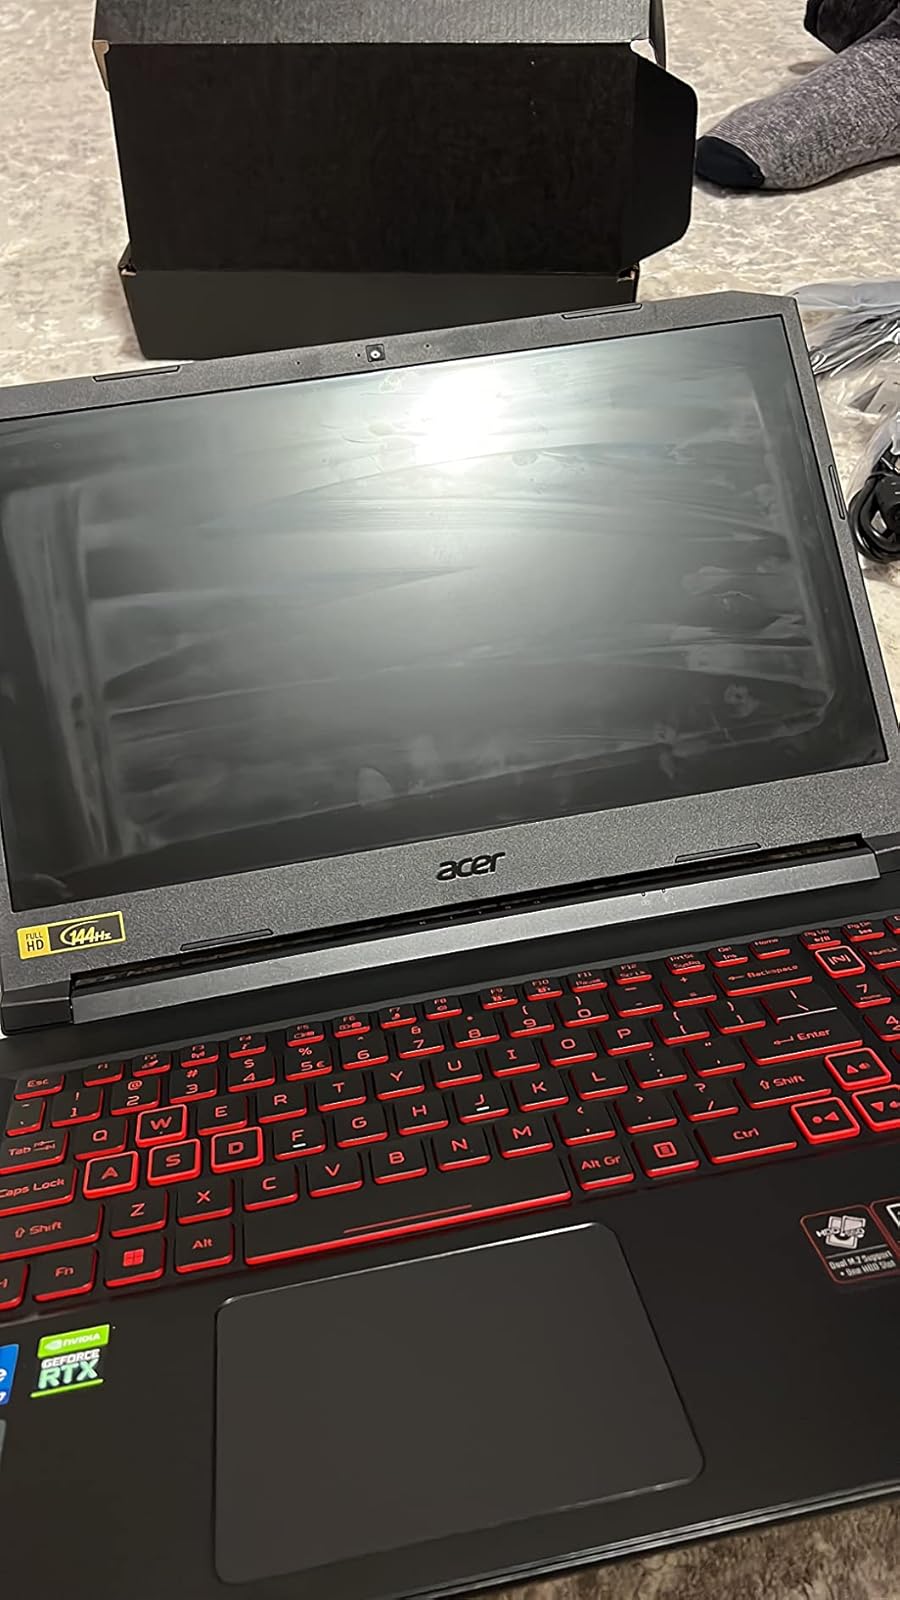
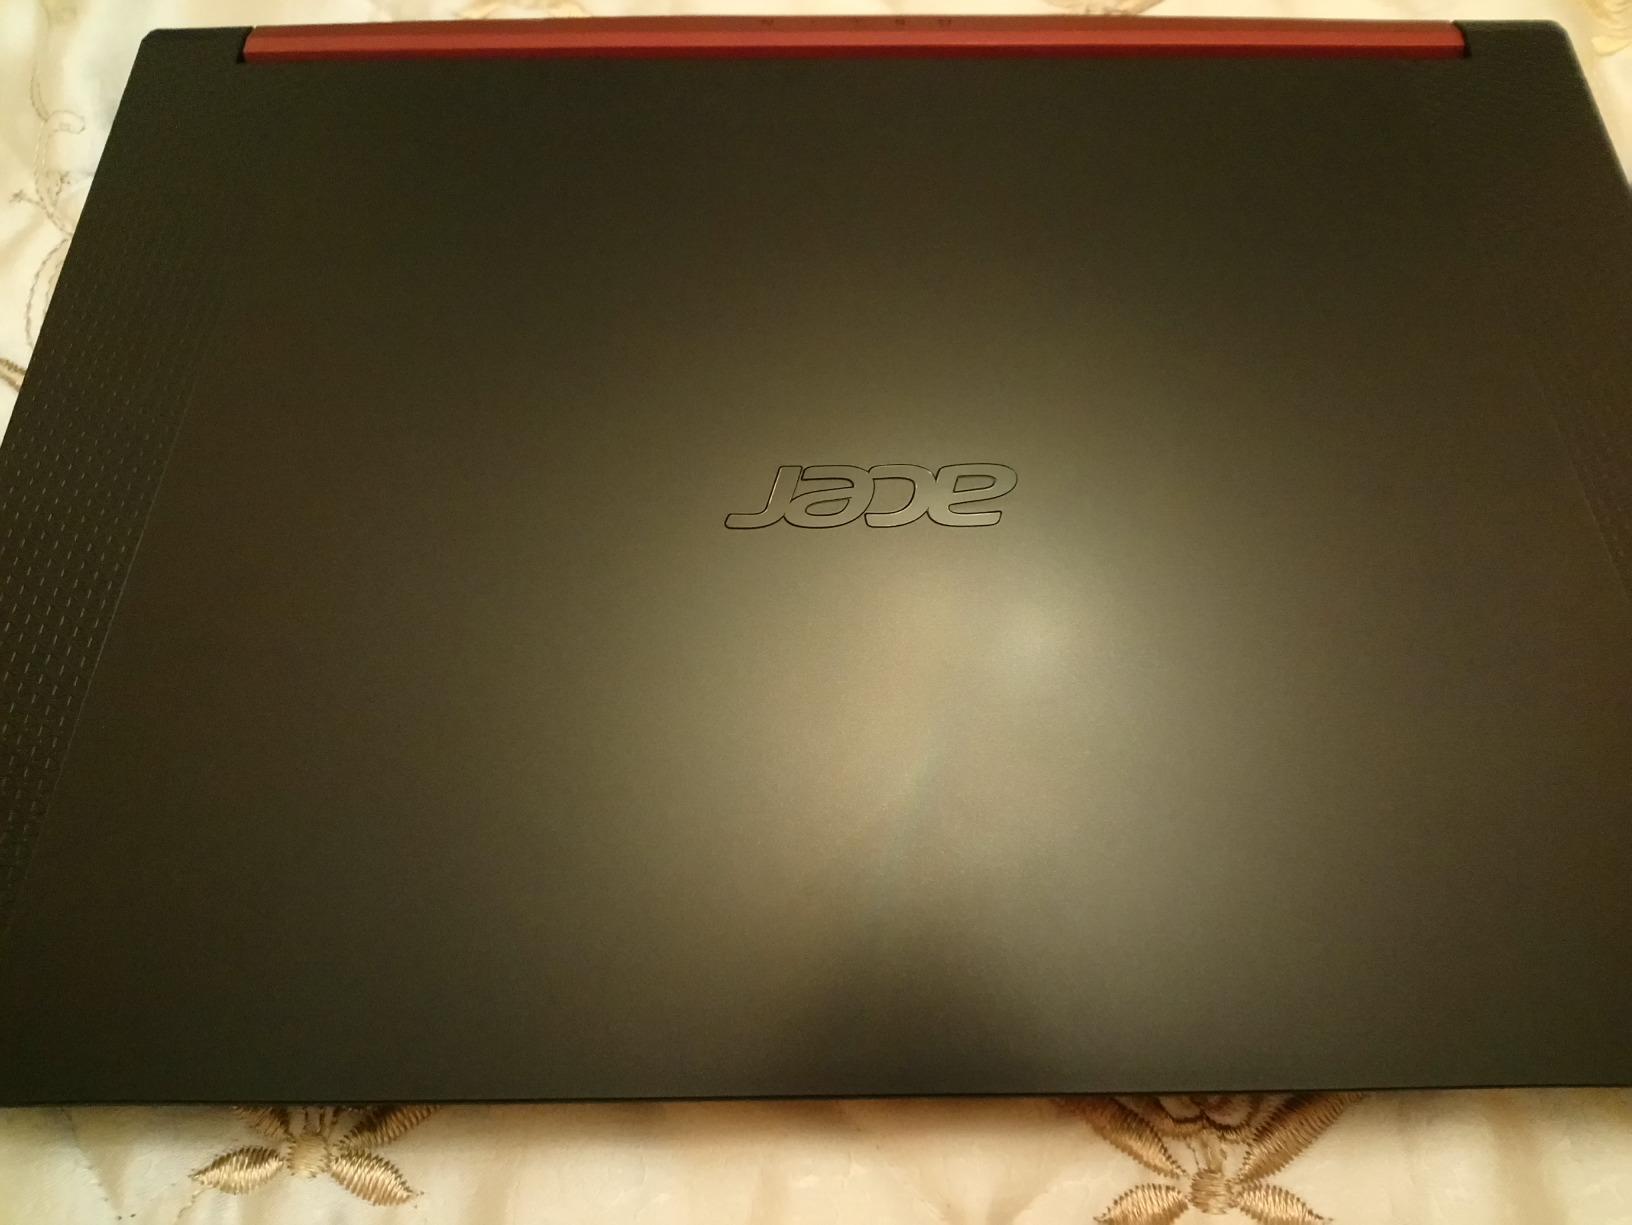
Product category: laptop
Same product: no